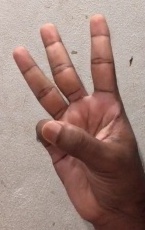
ASL sign: W